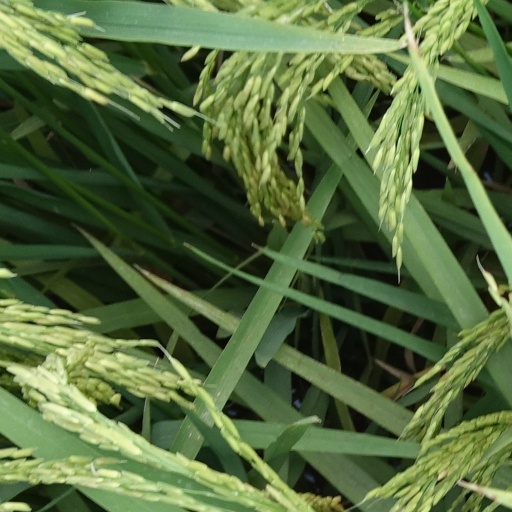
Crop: rice